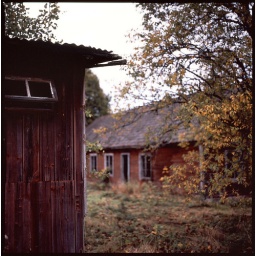
The outhouse at the left, main building in the back. [Tidafors textile plant remains]